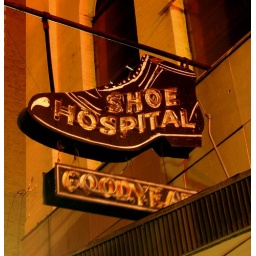
The sign looks so old that that shoe could have been in style when it was fabricated.